Bad Dog!

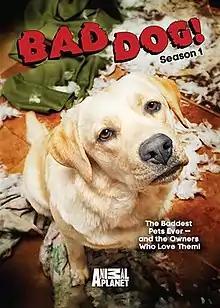

Bad Dog! is an Animal Planet series that showcases viral caught on video moments of dogs behaving terribly and doing things they're not supposed to be doing. "Bad Dog!" started as a pilot episode on August 28, 2010 then it became a full series a year later in September 2011.